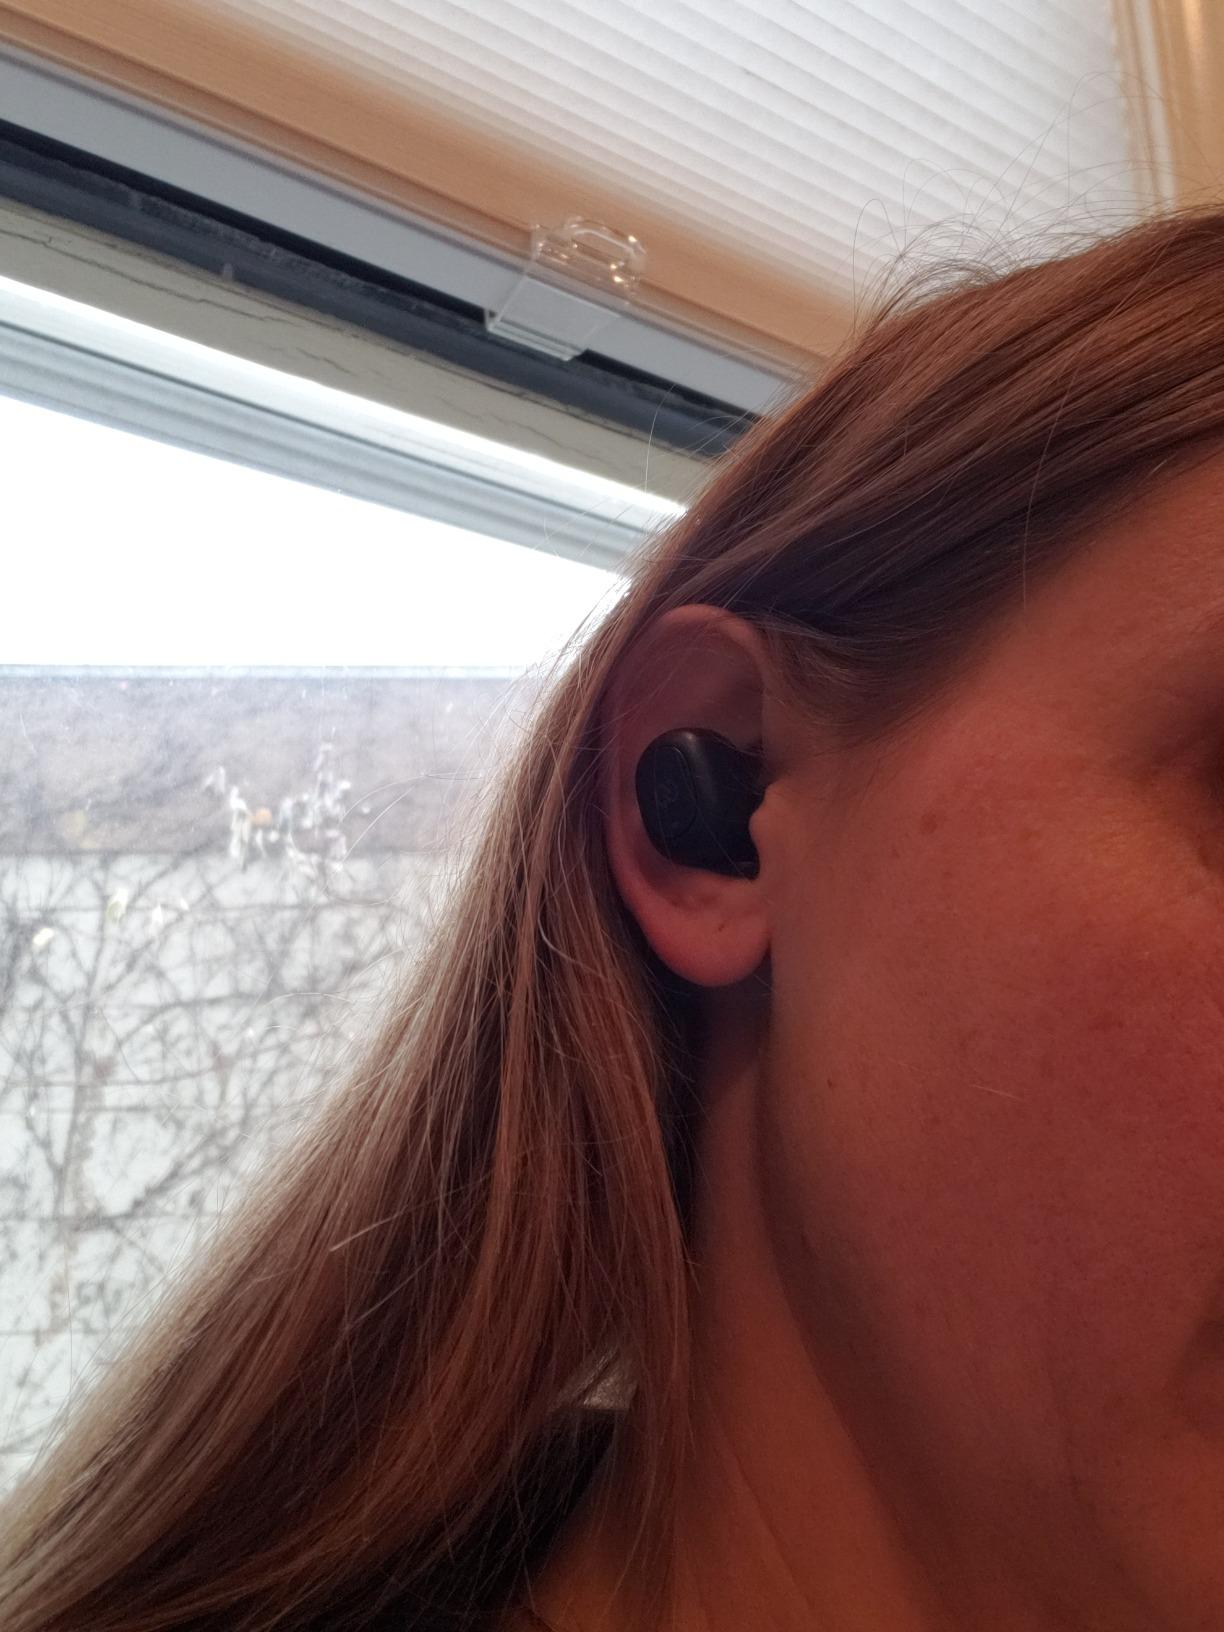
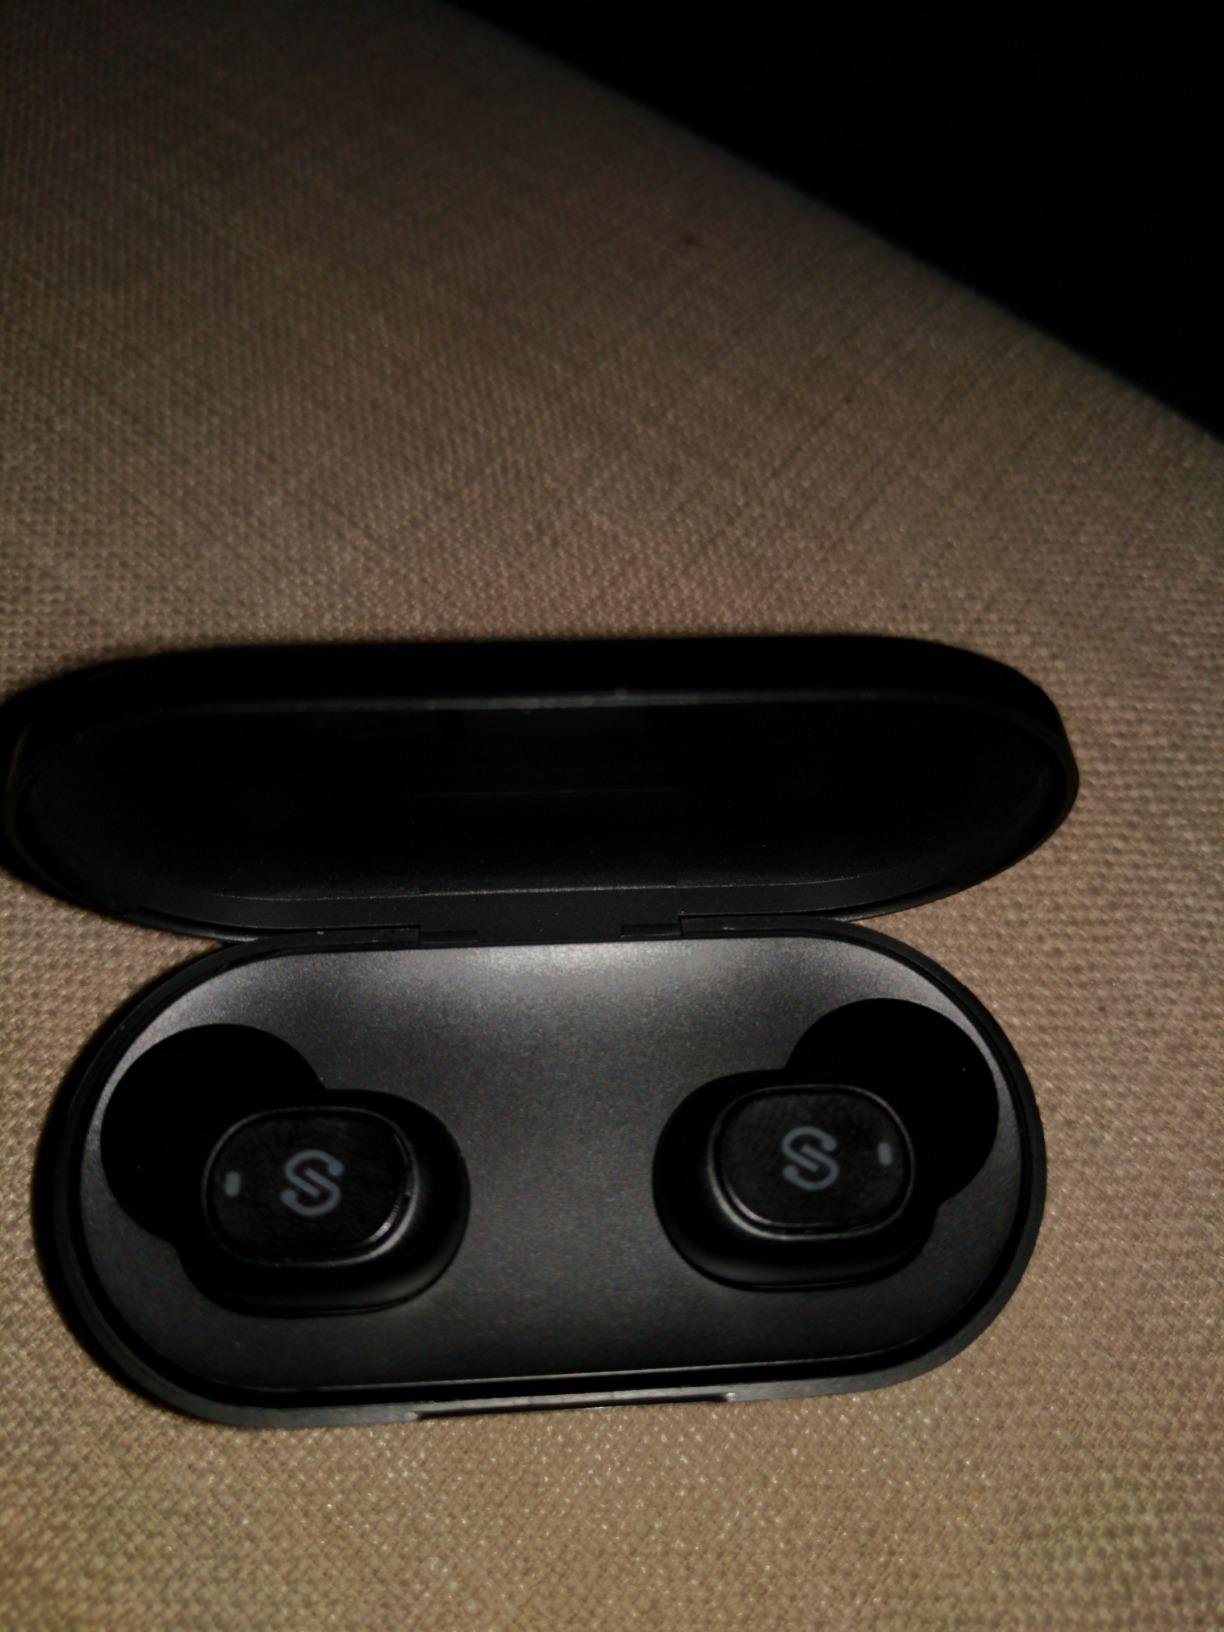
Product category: earbuds
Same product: yes